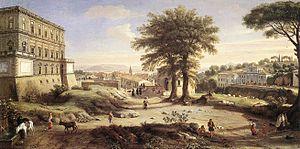
Caspar van Wittel ou Gaspar van Wittel ou Caspar Adriaensz. van Wittel, appelé plus tard Gaspare Vanvitelli et Gasparo degli Occhiali, est un peintre néerlandais du siècle d'or. Il est connu pour ses peintures de paysages, la plupart réalisées en Italie.
La Villa Farnèse, ou, plus précisément le Palais Farnese de Caprarola, est considérée comme l'un des meilleurs exemples de villa « Renaissance. » Elle a été construite pour la famille romaine des Farnèse à Caprarola, dans la province de Viterbe dans le Latium. Elle appartient aujourd'hui à l'État italien et est gérée par le Pôle muséal du Latium.